Davis Mountains

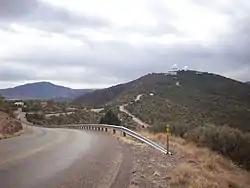
The McDonald Observatory is situated at an elevation of .

The most common vegetation of the Davis Mountains is montane grassland, often mixed with scattered bushes and trees. As is common in most Northern Hemisphere semiarid climates, the vegetation on the southern slopes of the mountains is noticeably sparser than on the northern slopes. This is due to the greater exposure to the sun on southern slopes, thus warmer temperatures and drier soils.